Tudor batteries

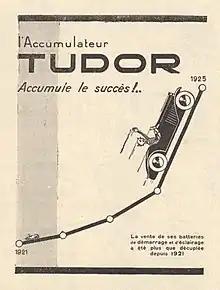
Tudor Accumulator - Accumulates Success

Henri Tudor from Rosport created in 1890 what will become later the Tudor batteries brand: the "Société anonyme Franco-Belge pour la fabrication de l'accumulateur Tudor" (Franco-Belgian anonymous society for the manufacture of the Tudor Accumulator). At that time, more than 1200 Tudor batteries were in service in Belgium and abroad including Germany, France, Austria, Spain, Egypt, Denmark, Finland, Sweden, Switzerland, Hungary, the Netherlands, Italy, Poland and Argentina. The emblem was the name of the brand with the head of a griffin, which originated in the family of Henri Tudor's uncle, Robert Leadbitter from Newcastle-on-Tyne in Northumberland. Tudor had licensed his brand in many countries like Germany ("Accumulatoren-Fabrik Aktiengesellschaft" (AFA)) and Spain ("la Sociedad Española Del Acumulador").